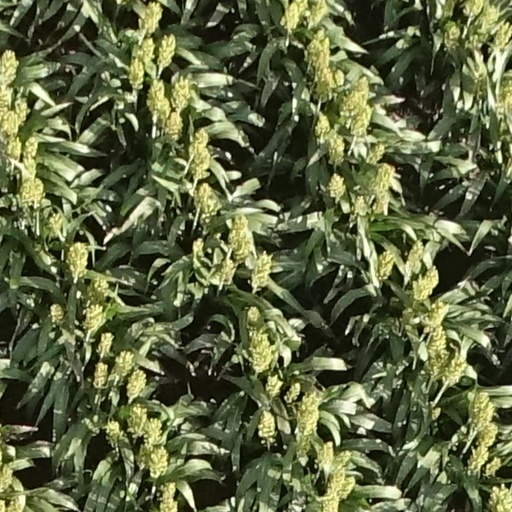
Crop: sorghum